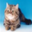
Label: cat